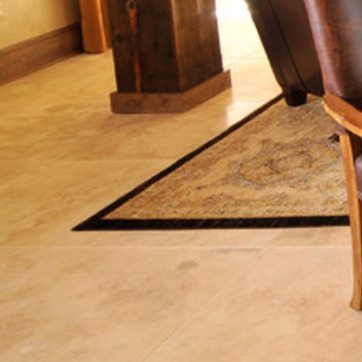
Material: carpet